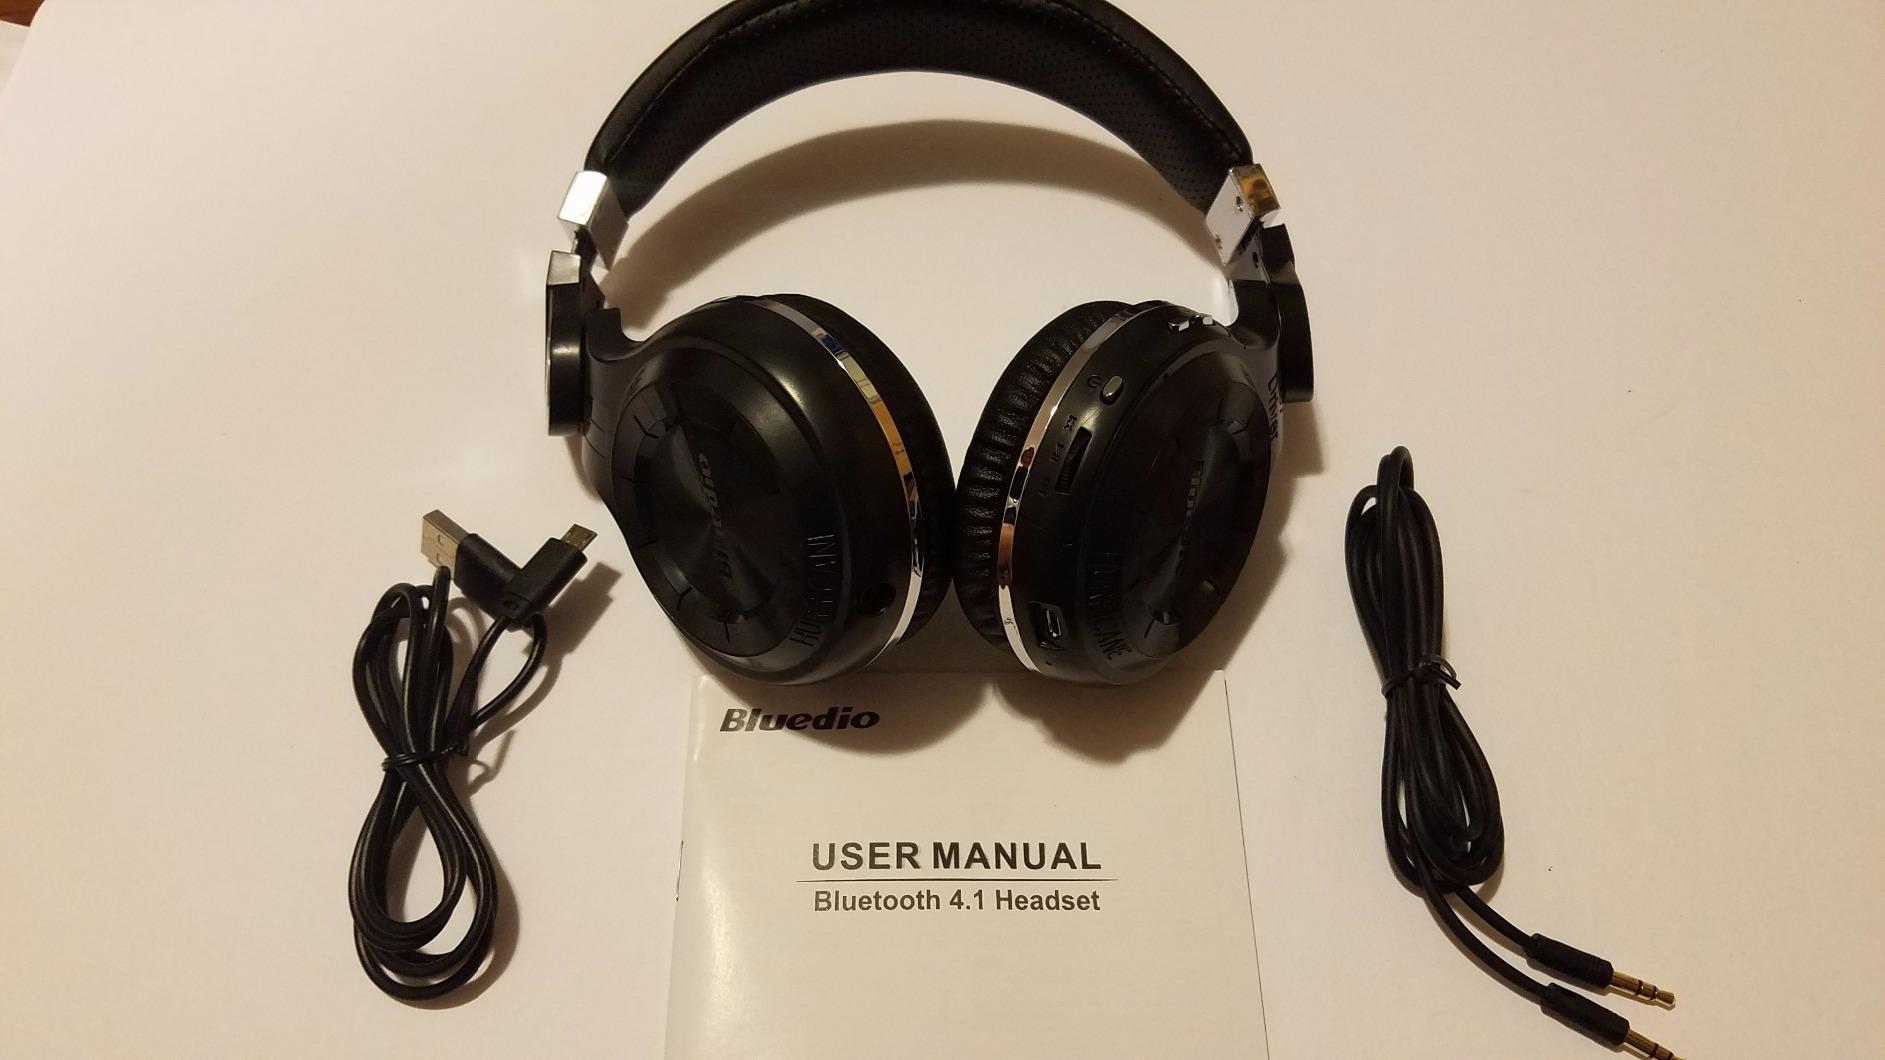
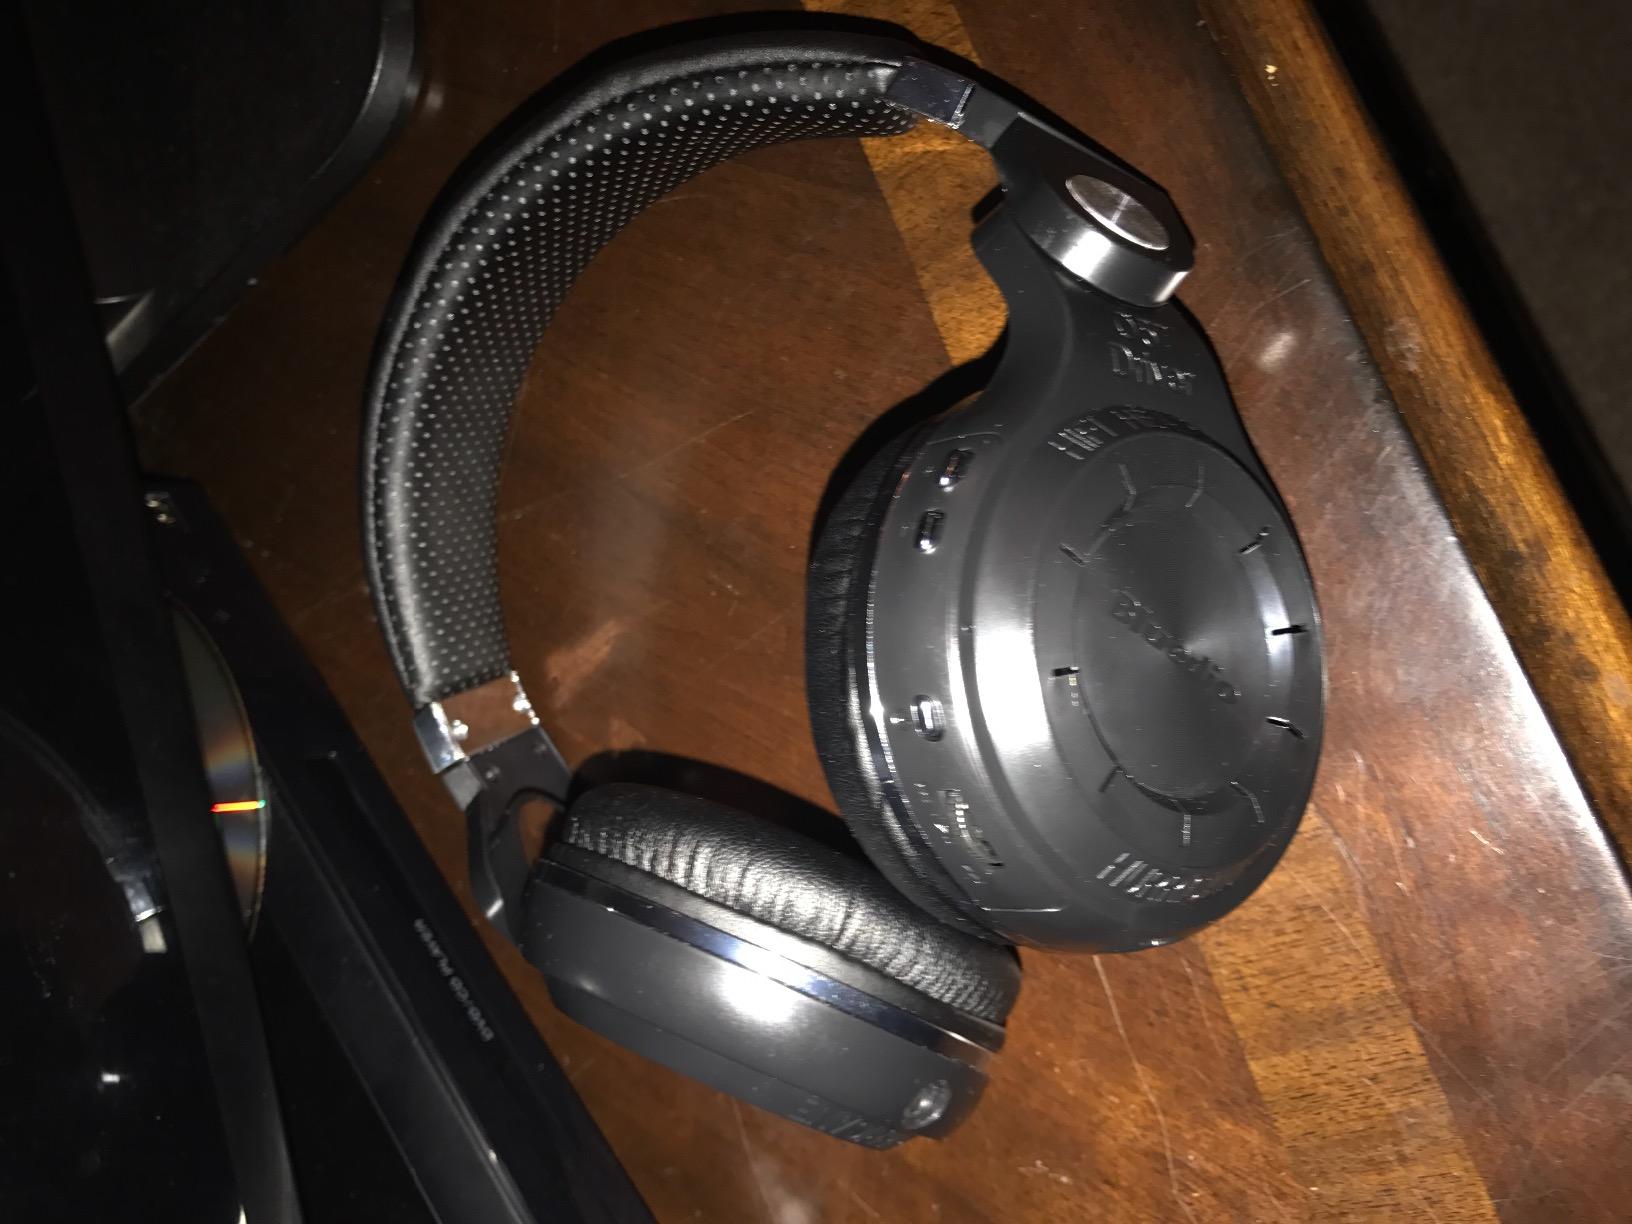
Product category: headphones
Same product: yes